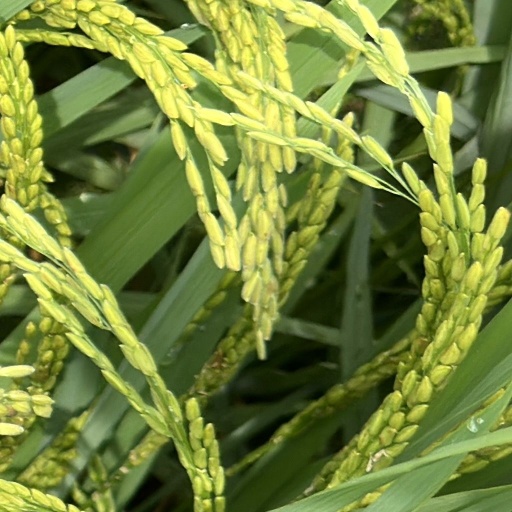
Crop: rice